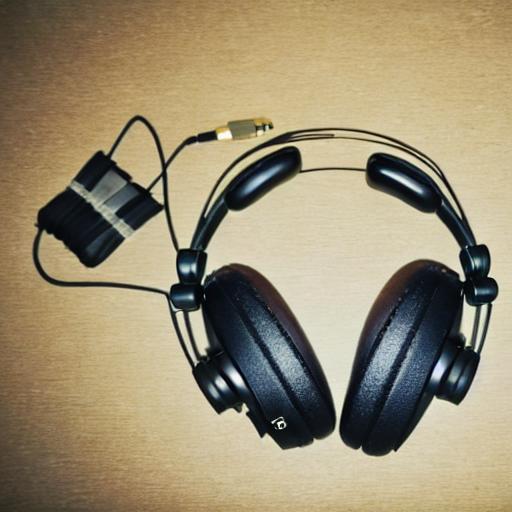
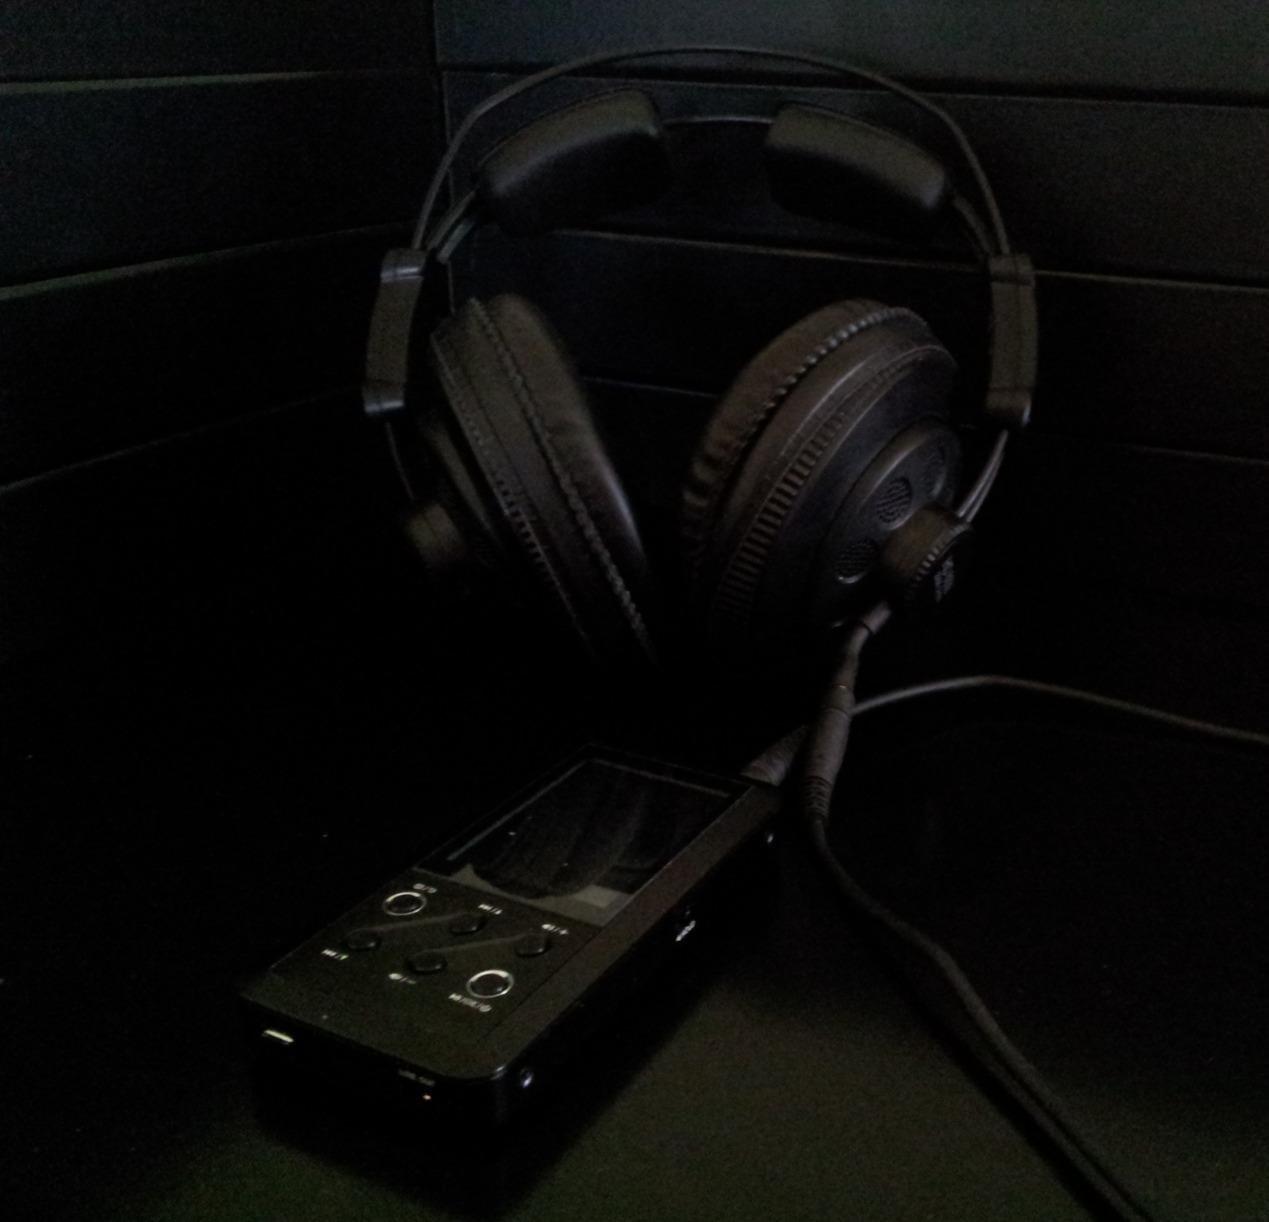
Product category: headphones
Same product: no